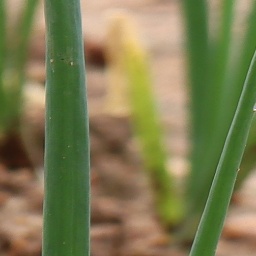
Label: healthy